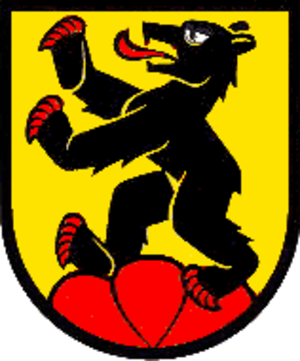
Duggingen est une commune suisse du canton de Bâle-Campagne, située dans le district de Laufon.